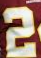
Number: 2